Mount Independence (Vermont)

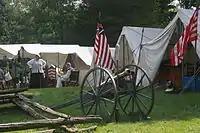

Mount Independence State Historic Site is a Vermont State Historic Site with a museum and of hiking trails. It has been called the least disturbed major Revolutionary War site in the country.